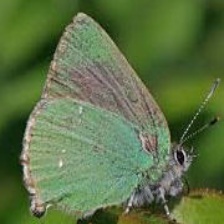
Species: GREEN HAIRSTREAK
Butterfly family (ImageNet category): lycaenid_butterfly